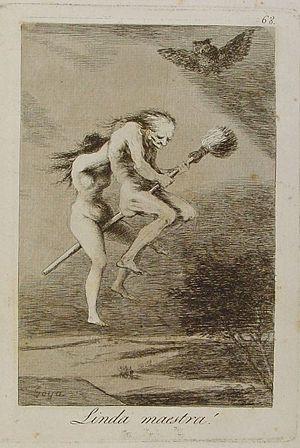
La chasse aux sorcières est la poursuite, la persécution et la condamnation systématique et en masse de personnes accusées de pratiquer la sorcellerie. Si la condamnation des pratiques de sorcellerie se rencontre à toutes les époques et dans toutes les civilisations, cette chasse aux sorcières du Moyen Âge tardif et surtout de la Renaissance est particulière par la croyance en un complot organisé de sorcières se réunissant en sabbat pour détruire la chrétienté en faisant un pacte avec le diable, et par la persécution et la traque massive de ces prétendues sorcières.
L'eau-forte Linda maestra! est une gravure de la série Los caprichos du peintre espagnol Francisco de Goya. Elle porte le numéro 68 dans la série des 80 gravures. Elle a été publiée en 1799.
La sorcellerie est dans l'œuvre de Francisco de Goya un thème très développé. En plus des six tableaux qu'il a peints à la fin du XVIIIᵉ siècle pour le cabinet de la duchesse d'Osuna — parmi lesquels le célèbre Le Sabbat des sorcières —, Goya aborde la thématique par deux fois : dans la série de gravures des Caprichos